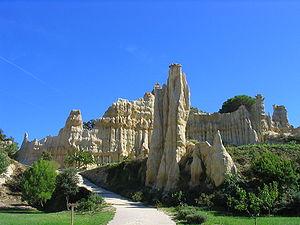
Les Orgues d'Ille-sur-Têt (Pyrénées-Orientales, France), une curiosité géologique.
Ille-sur-Têt est une commune française située dans le département des Pyrénées-Orientales, en région Occitanie.
Les Orgues d'Ille-sur-Têt sont des cheminées de fée situées sur un site géologique et touristique de la commune d'Ille-sur-Têt, dans le département français des Pyrénées-Orientales.